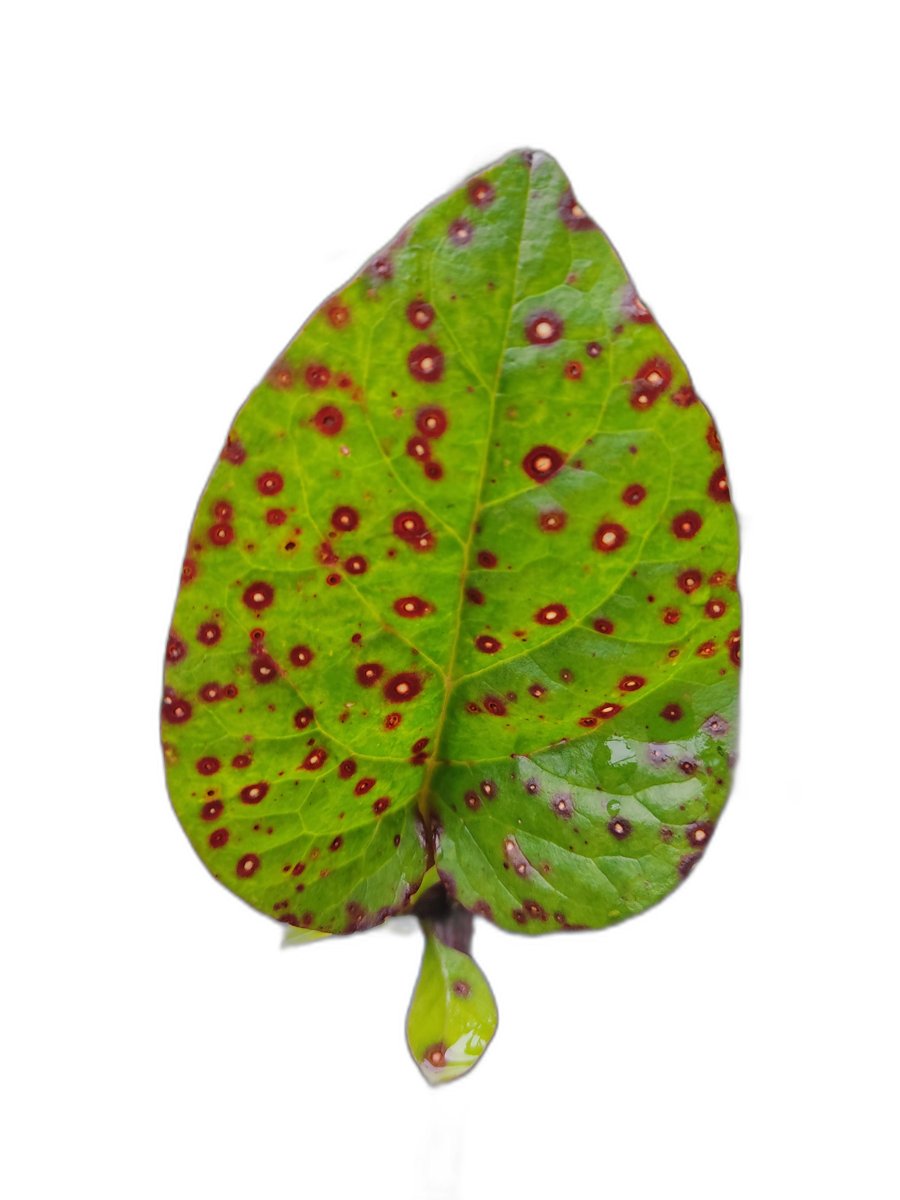
Label: Bacterial-Spot